Newar literature

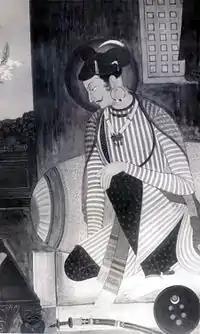
King Mahindra Malla (reigned 1560–1574) is regarded as the first Nepal Bhasa poet.

The Newar language of Nepal has the fourth oldest literature tradition among the Sino-Tibetan languages (after Chinese, Tibetan and Burmese).